Hamars Ness

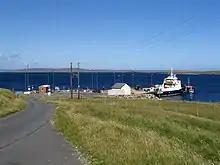
Hamars Ness ferry terminal

Hamars Ness is a headland on the island of Fetlar in Shetland, Scotland. The name is from the Old Norse "Hamarsnes" meaning "craggy headland". A ro-ro ferry is operated from here, which links Fetlar to the Shetland Mainland, and to the island of Unst. Hamars Ness is to the north of Fetlar's main village of Houbie.